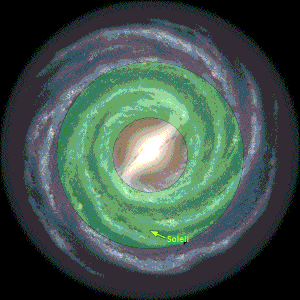
Schéma présentant la zone habitable galactique.
La zone habitable galactique est la région d'une galaxie où les conditions favorisent le développement de la vie complexe.